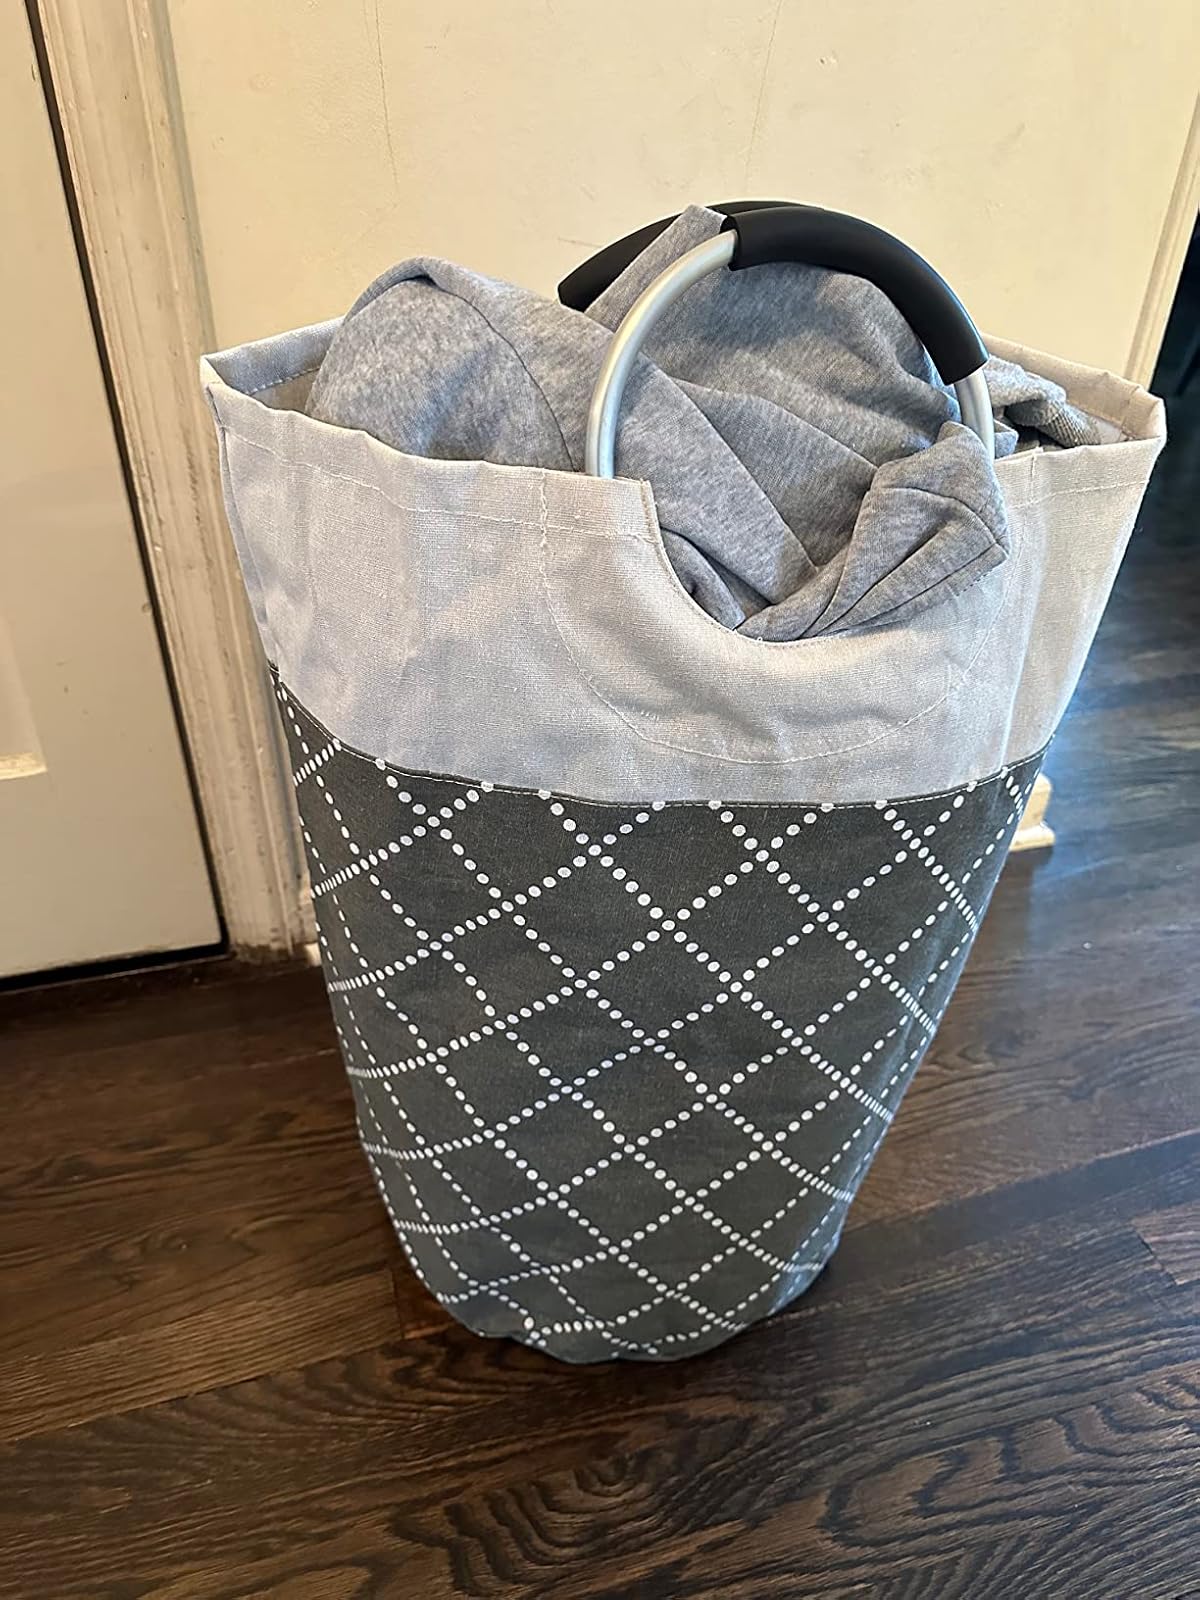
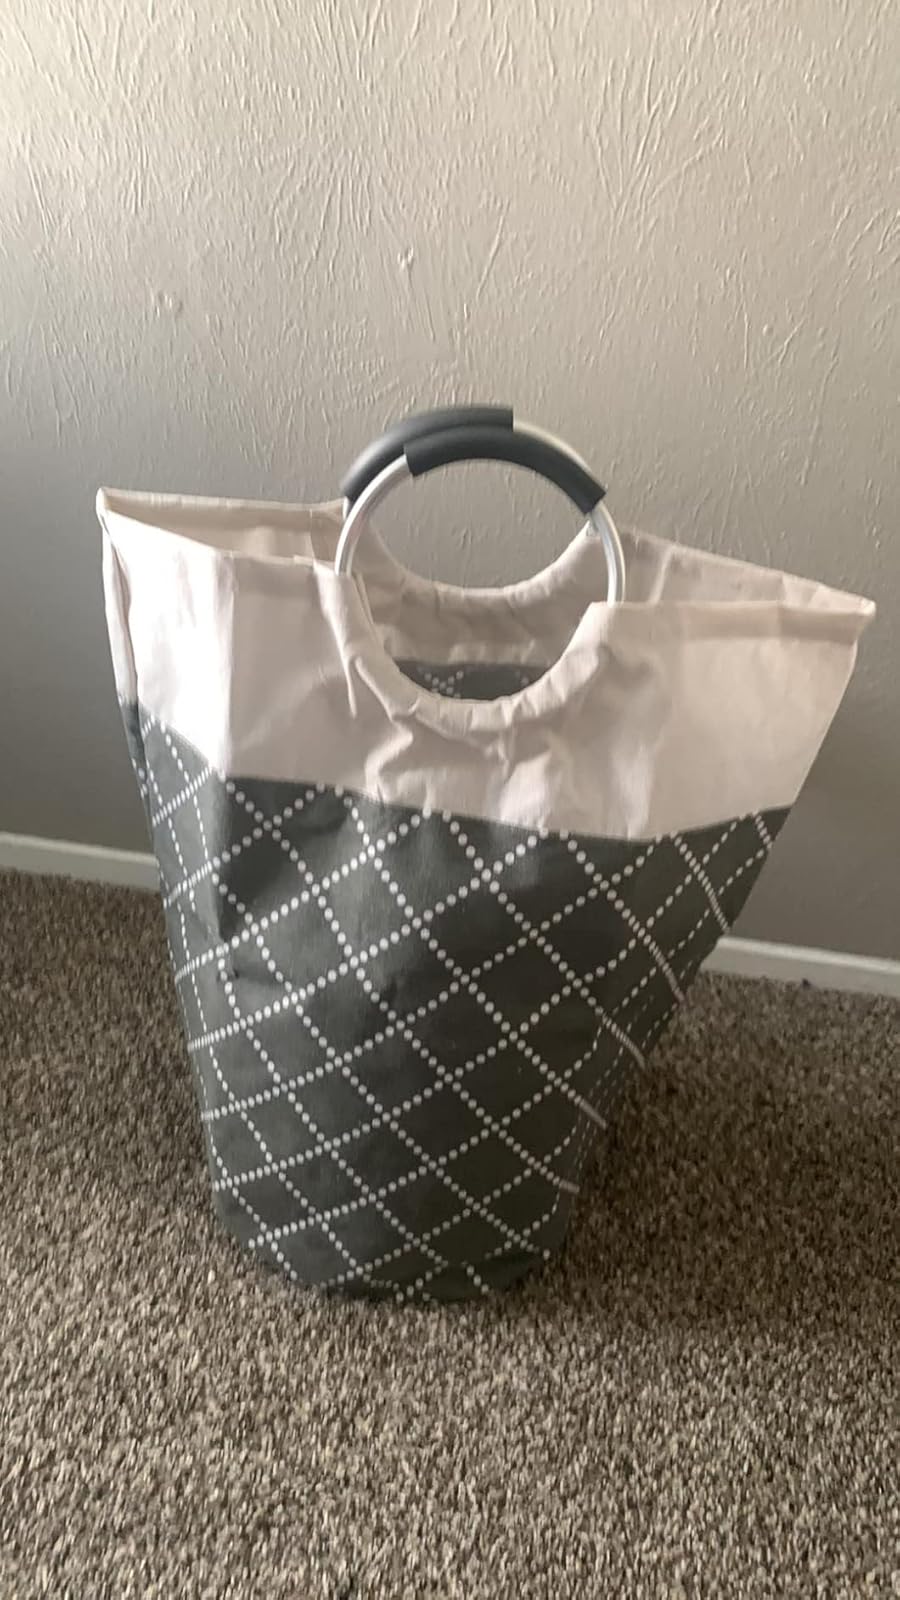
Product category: items_hamper
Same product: yes